Paavo Suomalainen

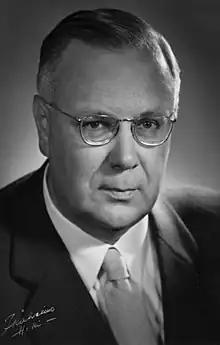

Paavo Suomalainen (28 October 1907 – 16 October 1976) was a Finnish zoologist who specialized in thermal physiology. He served as a professor of animal physiology at the department of zoology in the University of Helsinki and established a major project with his students to study the physiology and biochemistry of hibernation in the European hedgehog.